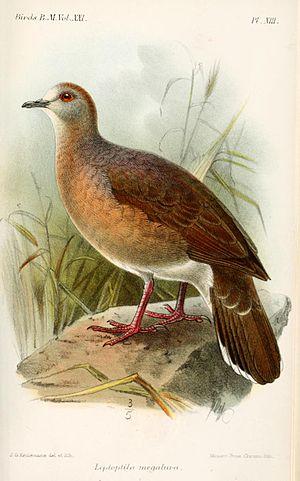
La Colombe à face blanche est une espèce d'oiseaux de la famille des Columbidae.